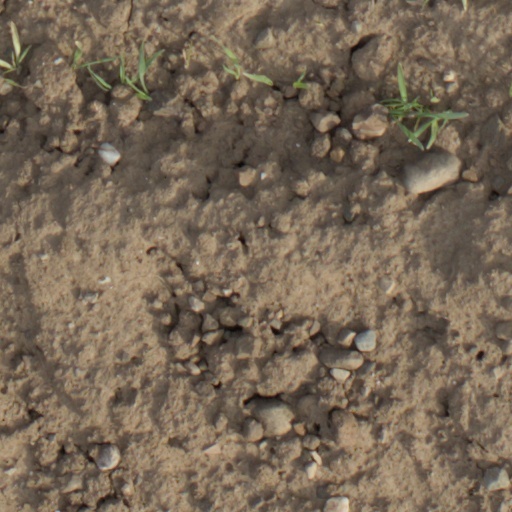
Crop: wheat